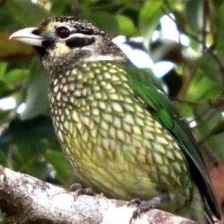
Species: SPOTTED CATBIRD
Scientific name: AILUROEDUS MACULOSUS